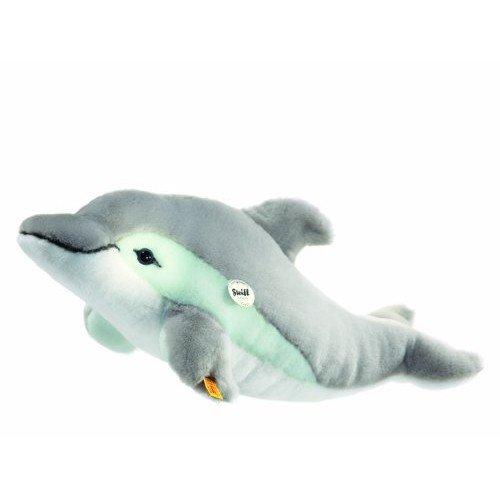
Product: Steiff Cappy Dolphin Toy, Grey/White
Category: Toys & Games | Stuffed Animals & Plush Toys | Stuffed Animals & Teddy Bears
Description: Great Condition.
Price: $17.99
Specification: ProductDimensions:13.8x6.7x5.9inches|ItemWeight:4.2ounces|ShippingWeight:5ounces(Viewshippingratesandpolicies)|ASIN:B002MZZI0I|Itemmodelnumber:063183|Manufacturerrecommendedage:0monthsandup